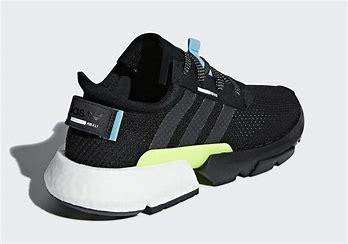
Brand: Adidas
Model: Pod S3 1